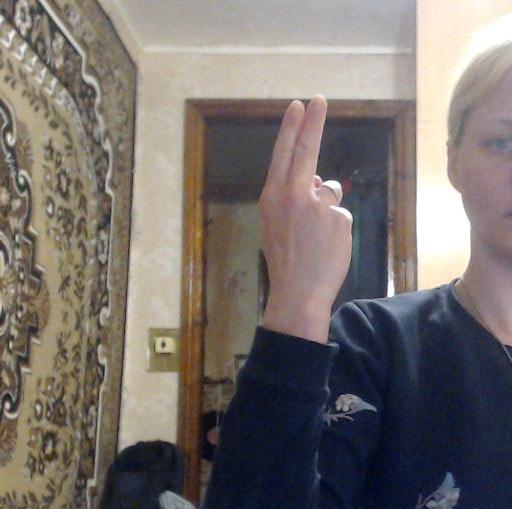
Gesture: two_up_inverted